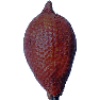
Label: Salak 1